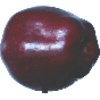
Label: Apple Red Delicious 1